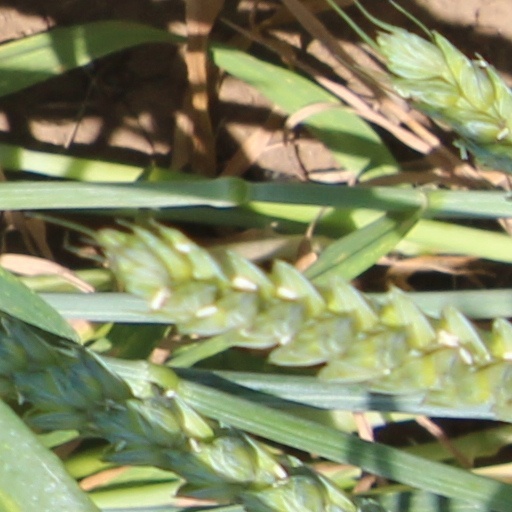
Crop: wheat